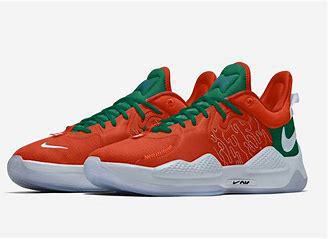
Brand: Nike
Model: Pg 5